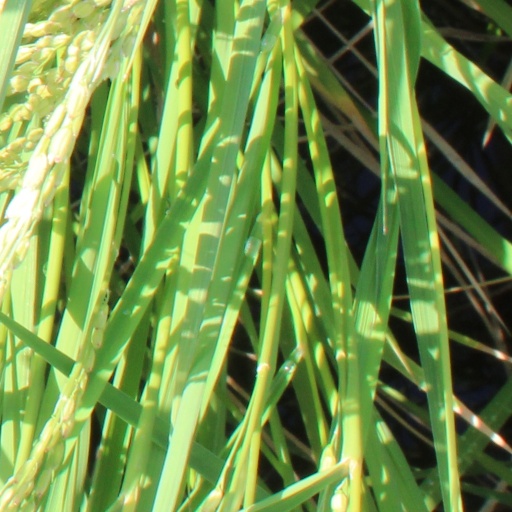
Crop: rice